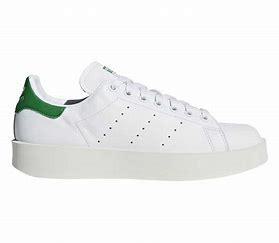
Brand: adidas
Model: originals Adidas Originals Stan Smith